Simnas

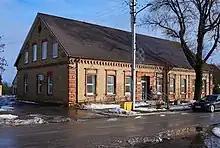
Medical clinic

In the end of the 19th century, national revival began. People started to demand to use the Lithuanian language. After fighting, in 1897 first Mass in a church was held in Lithuanian language. In 1899 the town suffered a disaster - after a faulty chimney a fire started and devastated the town. Half of it, from church to Simnas lake, turned to ashes. Another disaster followed after the beginning of World War I in 1914. Fighting three times happened in the town limits, so after all, wooden houses were burned. Before World War I German intelligence reported that Simnas had 1979 people of whom 786 are Jews.